William Joyce

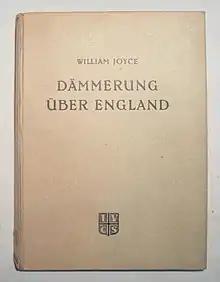
"Dämmerung über England" (Twilight over England), 3rd edition, Berlin 1942

In late August 1939, shortly before the Second World War broke out, Joyce and his wife Margaret fled to Germany. Joyce had been tipped off that the British authorities intended to detain him under Defence Regulation 18B. He became a naturalised German citizen in 1940.